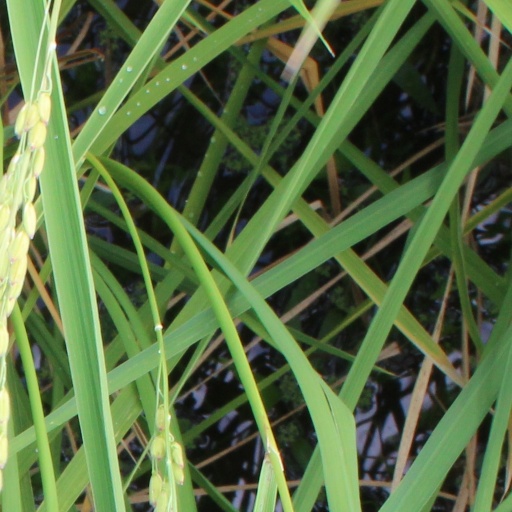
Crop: rice